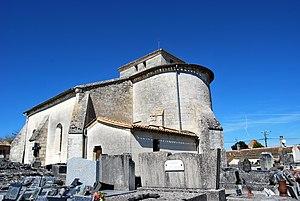
Église de Saint-Genès-de-Fronsac?UNIQ772a8ffb8bca9c80-ref-00000006-QINU? This building is indexed in the Base Mérimée, a database of architectural heritage maintained by the French Ministry of Culture,